Nickey line

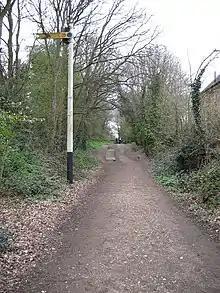
The Nickey Line path, looking north-east at Roundwood Halt

The course of most of the railway has been redeveloped as a shared-use path by St Albans District Council and Dacorum Borough Council. It was opened in 1985, as the "Nicky Line", though later corrected to the "Nickey Line". It is part of Route 57 of the National Cycle Network (the Oxford to Welwyn Garden City route) and is approximately long.